Emilie Andersen

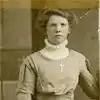
Emilie Andersen (1915)

Ottine Caroline Emilie Andersen (1895–1970) was a Danish historian and archivist. An intricate researcher, her first published work "Grams Historie" (1926) was a detailed history of the Gram Estate at Gram in the south of Jutland which she undertook for its owner Adolph Brockenhuus Schack. After working for the Provincial Archives of Southern Jutland and then those of Zealand, in 1958 she was engaged by the National Archives where she developed a legendary competence in documenting historical records, in particular the archives of Christian II, integrating sources from Stockholm and Oslo. The corresponding registry titled "München-Samlingen" was published in 1969 as Volume 15 of "Vejledende Arkivregistraturer".